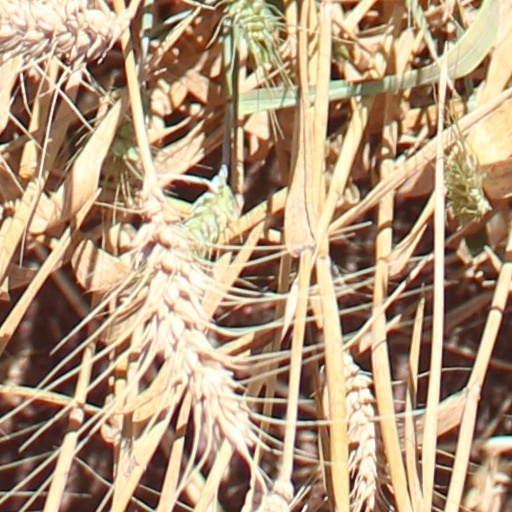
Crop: wheat